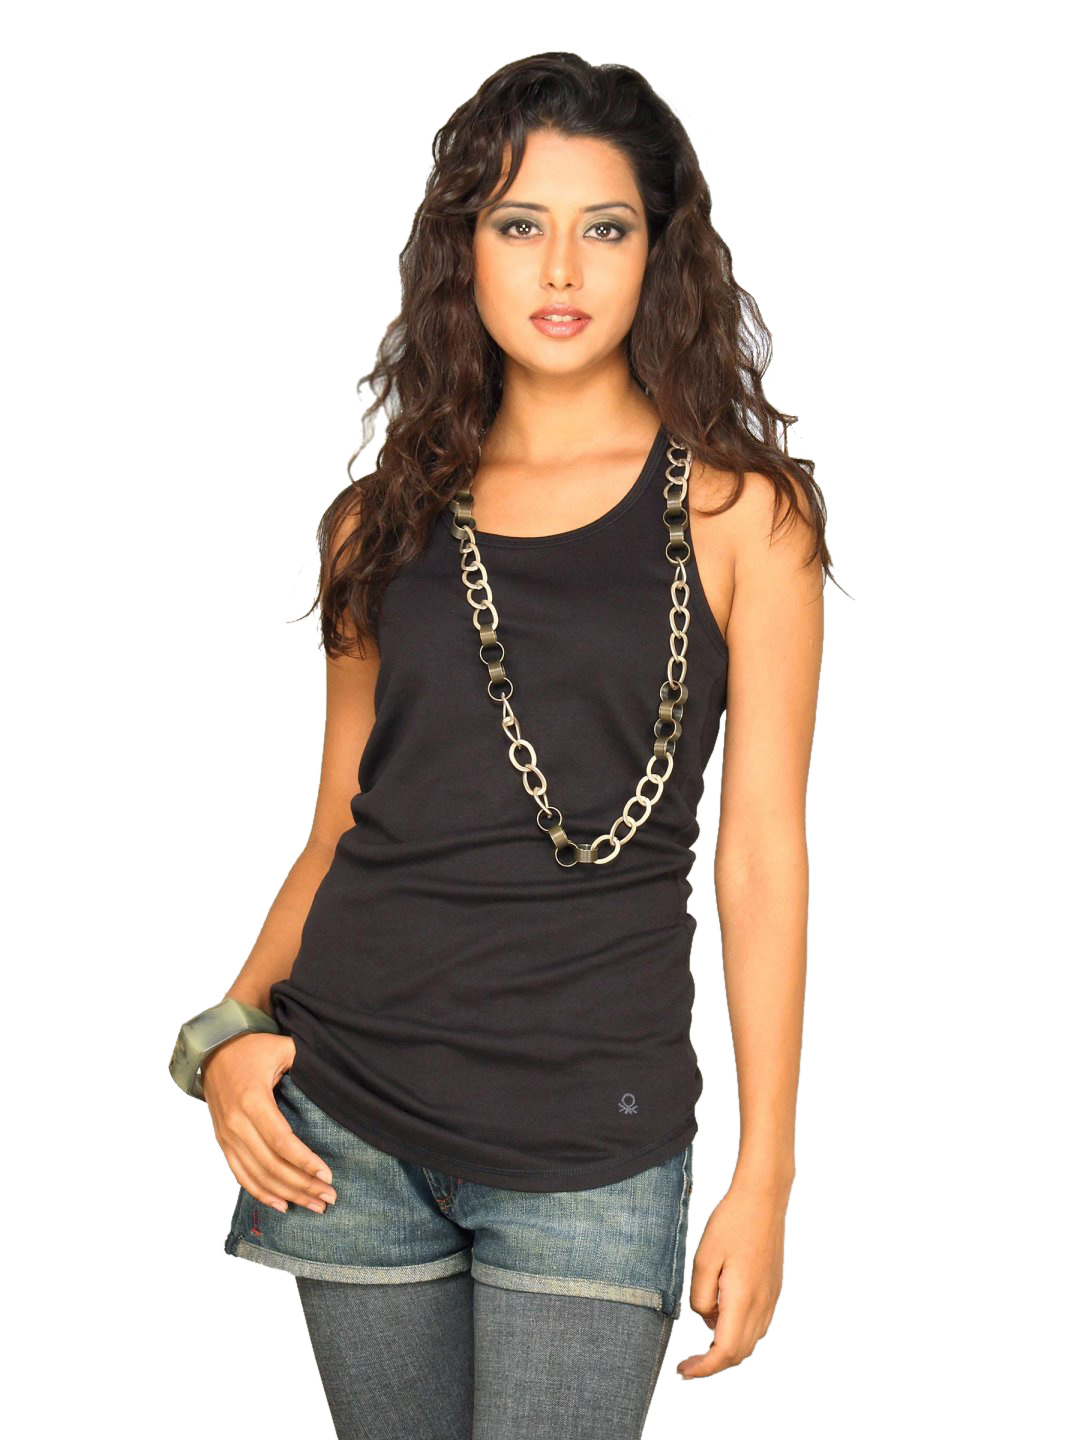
UCB Women Basic Racerback Black Top
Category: Apparel / Topwear / Tops
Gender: Women
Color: Black
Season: Summer 2011
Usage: Casual